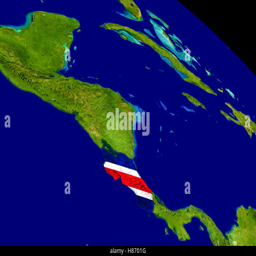
map with embedded flag on planet surface .